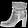
Label: Ankle boot